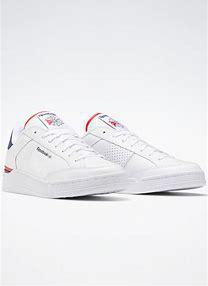
Brand: Reebok
Model: Ad Court